Food web

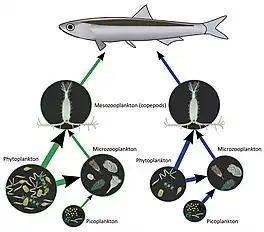
A simplified version of a food web in the Gulf of Naples in eutrophic (green) and oligotrophic (blue) summer conditions. In the Green system state, both copepods and microzooplankton exert a strong grazing pressure on phytoplankton, while in the Blue state, copepods increase their predation over microzooplankton, which in turn shifts its predation from phytoplankton to bacterial plankton or picoplankton. These trophic mechanisms stabilize the delivery of organic matter from copepods to fish.

Food webs are extremely complex. Complexity is a term that conveys the mental intractability of understanding all possible higher-order effects in a food web. Sometimes in food web terminology, complexity is defined as product of the number of species and connectance., though there have been criticisms of this definition and other proposed methods for measuring network complexity. Connectance is "the fraction of all possible links that are realized in a network". These concepts were derived and stimulated through the suggestion that complexity leads to stability in food webs, such as increasing the number of trophic levels in more species rich ecosystems. This hypothesis was challenged through mathematical models suggesting otherwise, but subsequent studies have shown that the premise holds in real systems.